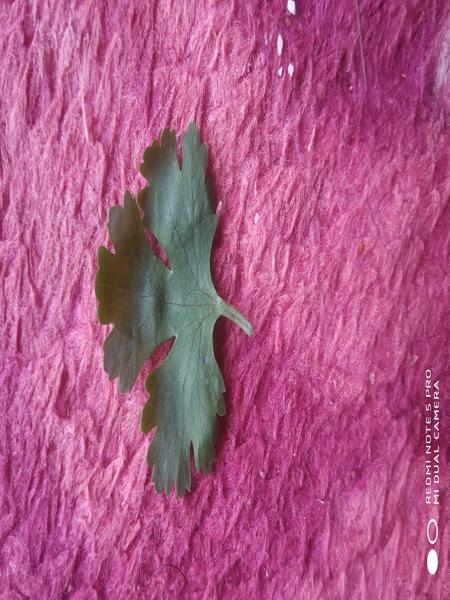
Plant: Coriender